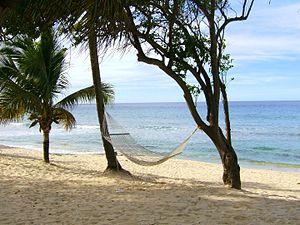
La paresse est une propension à ne rien faire, une répugnance au travail ou à l'effort. Considérée comme un péché capital dans la religion catholique, elle est élevée au rang de valeur positive par certains auteurs comme Paul Lafargue dans son Droit à la paresse ou Marshall Sahlins dans Âge de pierre, âge d'abondance, afin de contester l'idéologie du travail dans la société capitaliste contemporaine.